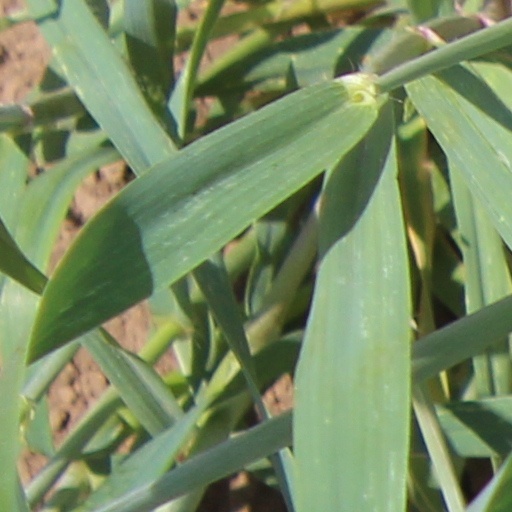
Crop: wheat